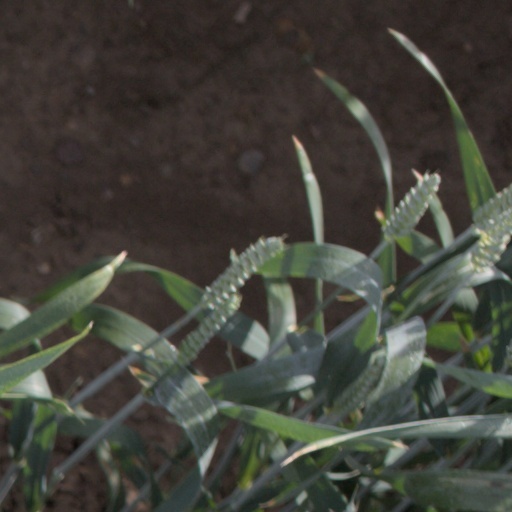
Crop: wheat